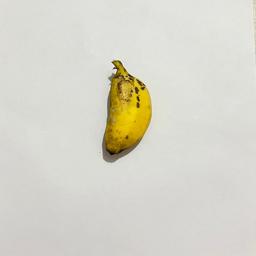
Banana variety: Sabri Kola